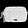
Label: Bag